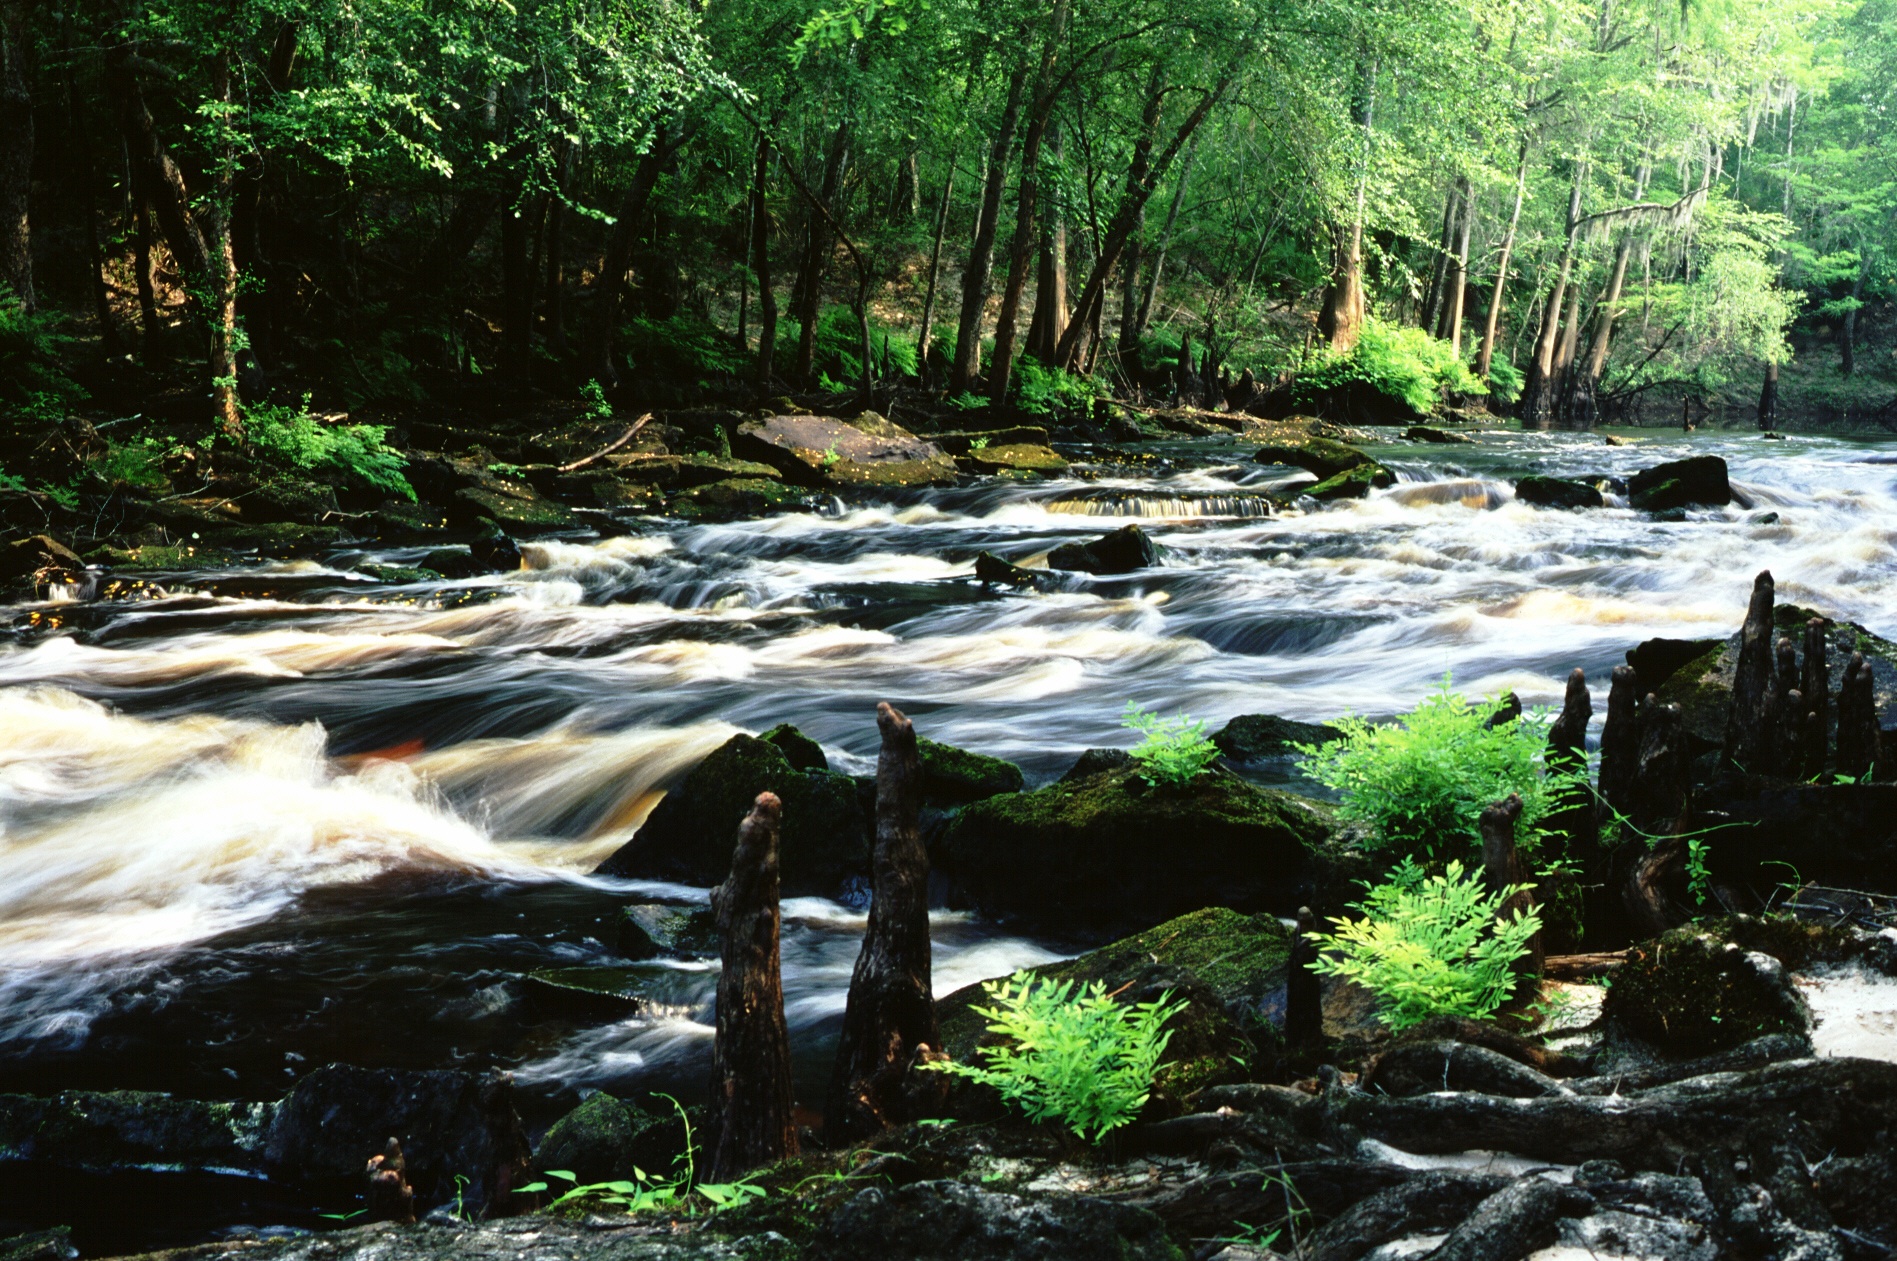
forest, waterfall, creek, wilderness, river, pond, stream, jungle, rapid, body of water, vegetation, rainforest, woodland, habitat, water feature, ecosystem, watercourse, landform, natural environment, geographical feature